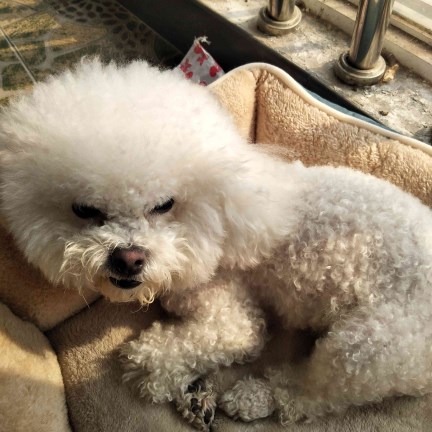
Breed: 3083-n000117-Bichon_Frise